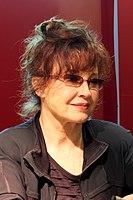
Marlène Jobert lors de la présentation de son livre Les bisous du croqu'Odile à la FNAC des Ternes, Paris (17e arrond.).